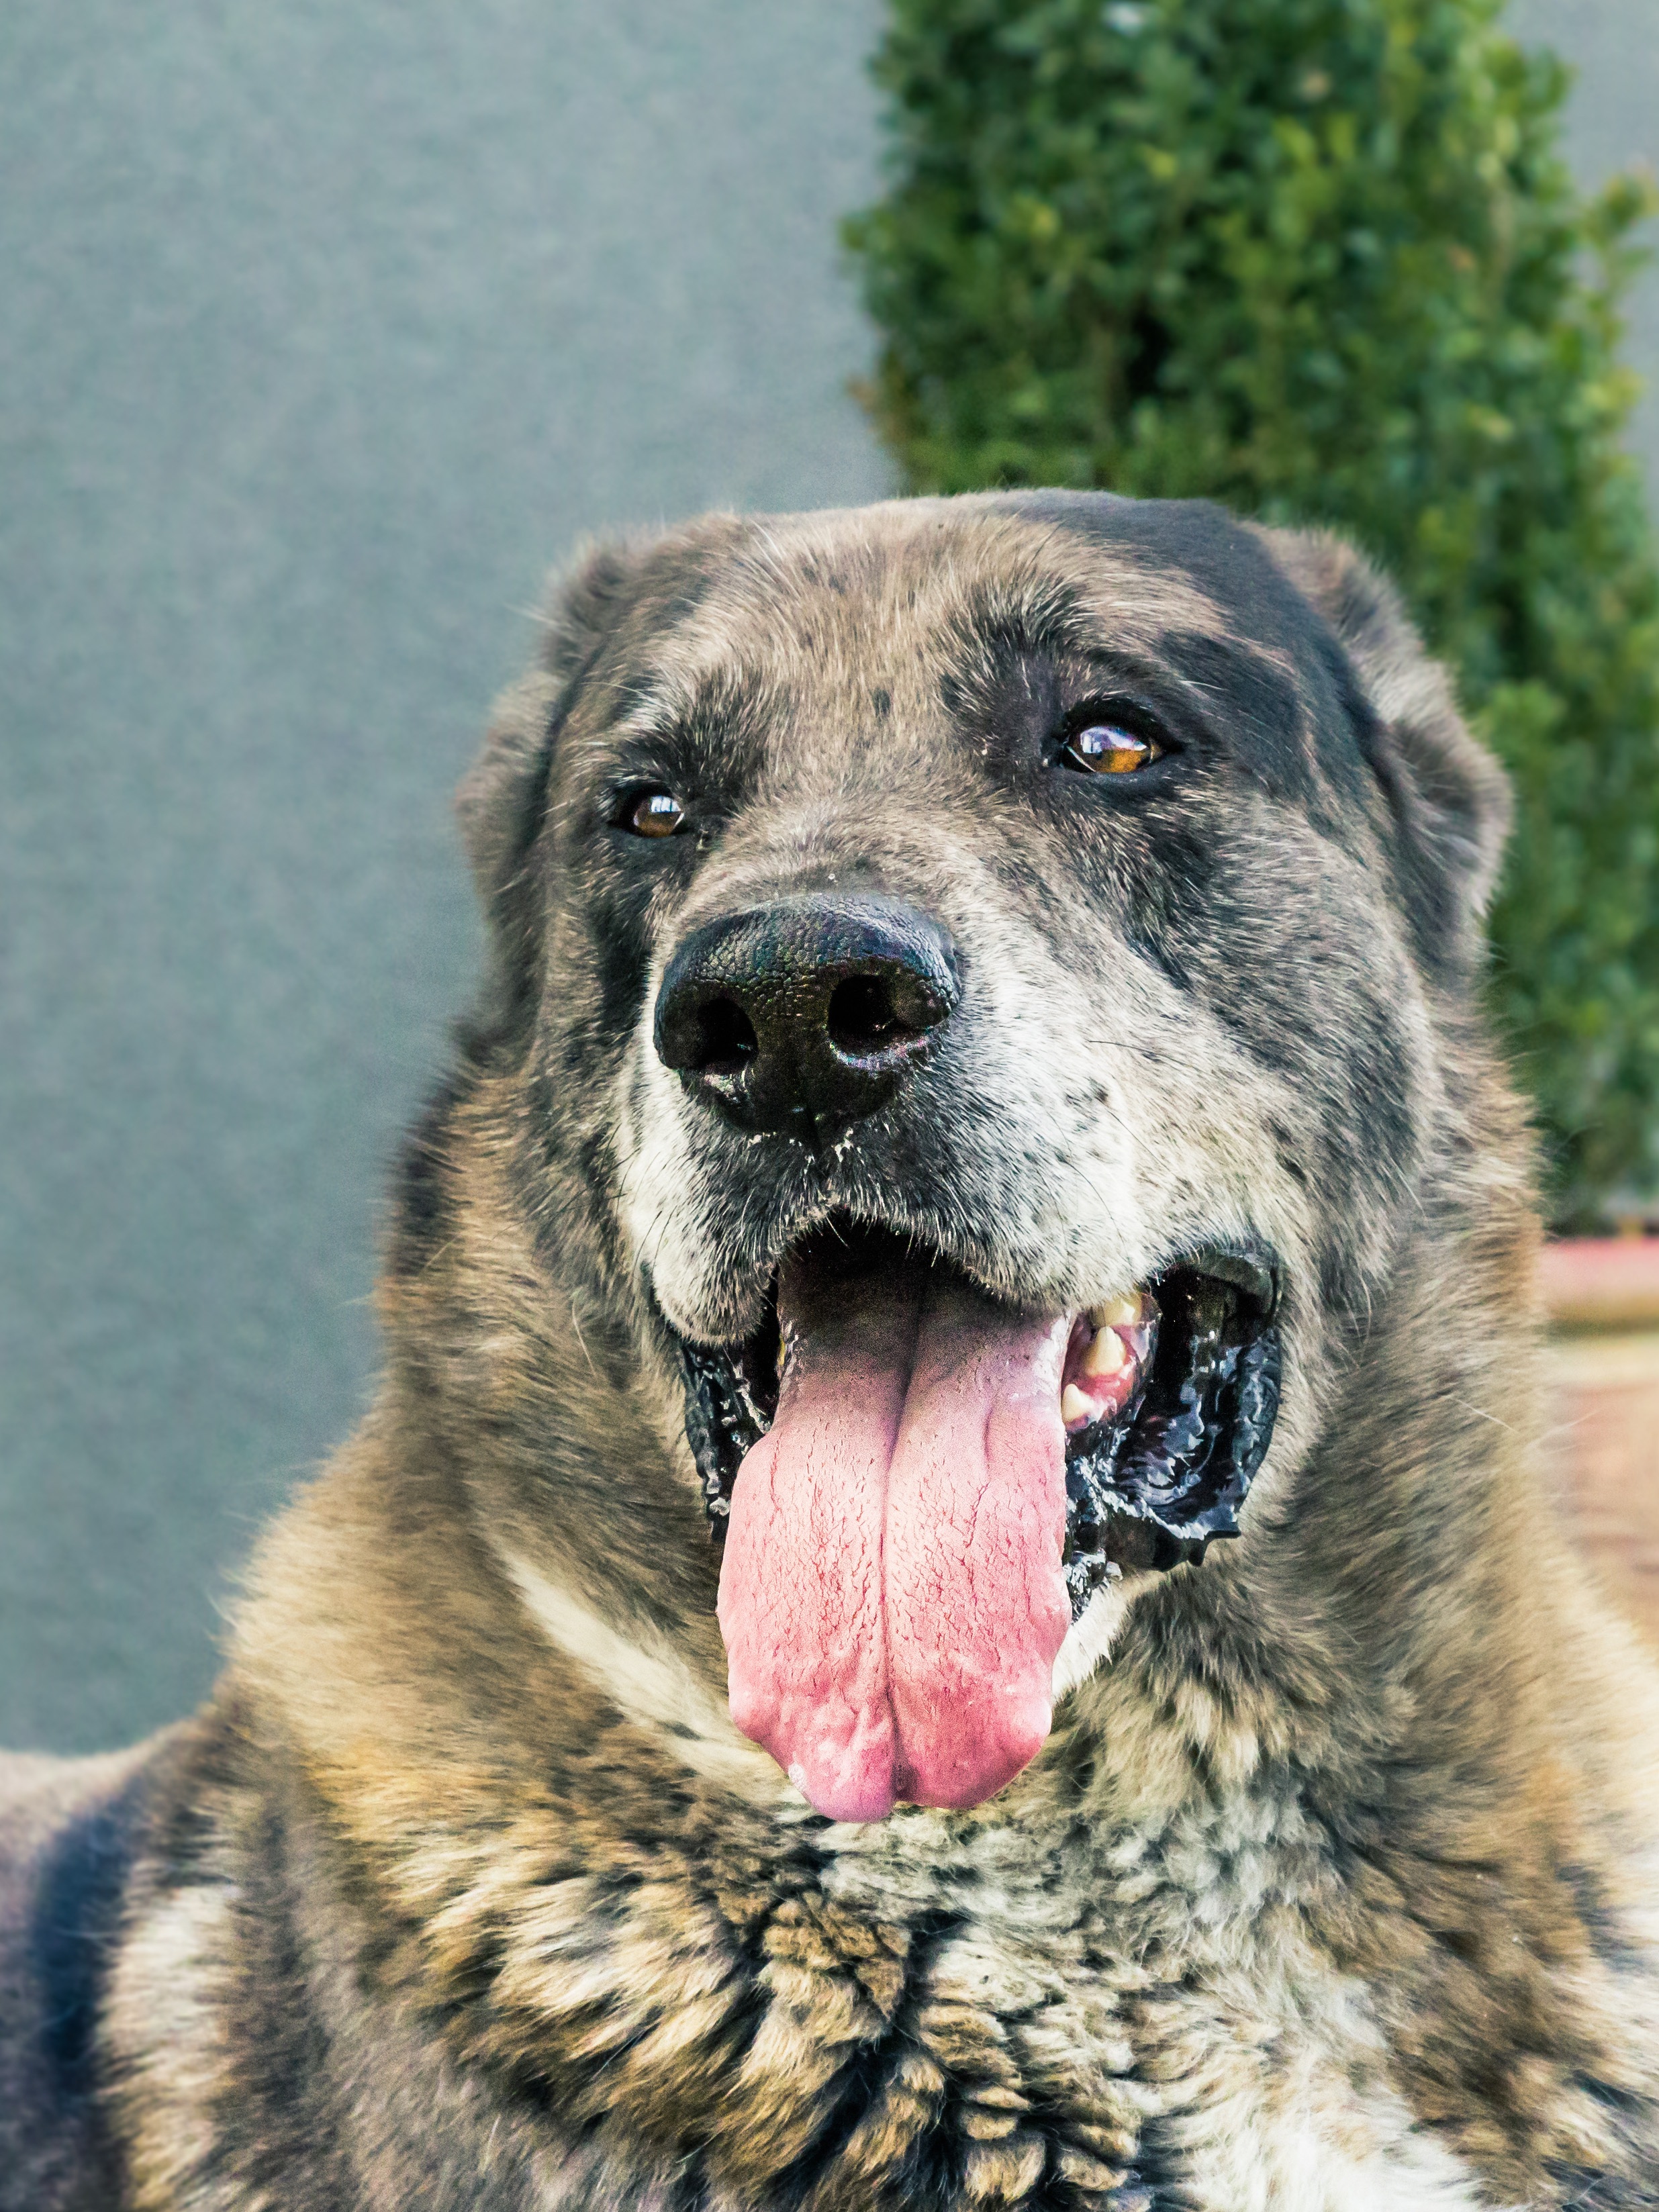
dog, animal, cute, canine, pet, portrait, mammal, furry, head, vertebrate, tongue, domestic, dog breed, breed, doggy, purebred, dog like mammal, carnivoran, dog crossbreeds, caucasian shepherd dog, estrela mountain dog